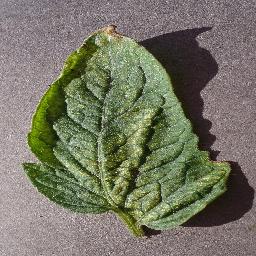
Label: Tomato___Spider_mites Two-spotted_spider_mite